Caumsett State Historic Park Preserve

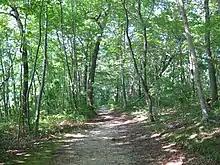
A path through the woods at Caumsett State Historic Park Preserve

The historic buildings within Caumsett State Historic Park Preserve are used for a variety of activities; former polo barns are used for equestrian education and services, while other buildings host environmental education programs and the Lloyd Harbor Historical Society.